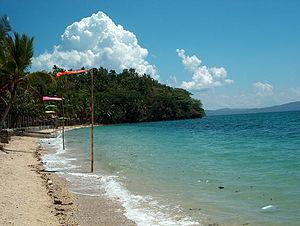
Mobo est une localité de la province de Masbate, aux Philippines. En 2015, elle compte 38 813 habitants.